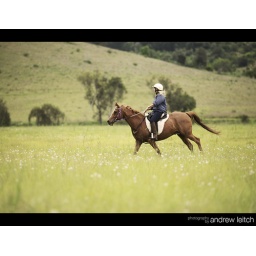
horse in field web